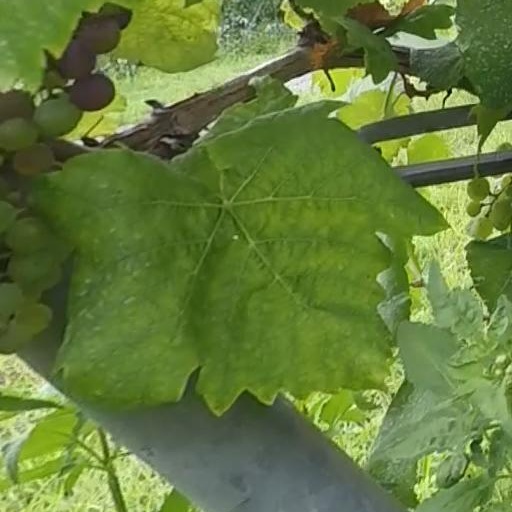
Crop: grape